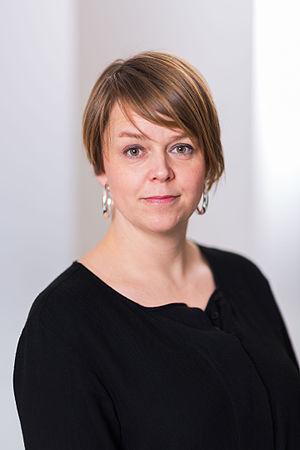
Katrin Stjernfeldt Jammeh
Sara Katrin Stjernfeldt Jammeh er en svensk socialdemokratisk kommunalpolitiker. Hun tiltrådte den 1. juli 2013 som formand for kommunalbestyrelsen og finanskommunalråd i Malmö kommun, og er den første kvinde valgt til byens mest magtfulde politiske stilling.